Earl Nugent

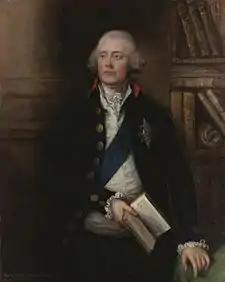

Earl Nugent was a title the Peerage of Ireland. It was created on 21 July 1776 for Robert Craggs-Nugent, 1st Viscount Clare, with remainder, failing heirs male of his body, to his son-in-law The 3rd Earl Temple and the heirs male of his body. Craggs-Nugent had already been made Baron Nugent, of Carlanstown in the County of Westmeath, and Viscount Clare, in the Peerage of Ireland on 19 January 1767. He died 13 October 1788, when the barony and viscountcy became extinct, and the earldom, under the terms of the special remainder, passed to his son-in-law, formerly known as Lord Temple, now The 1st Marquess of Buckingham. The earldom remained in his family until the death of The 5th Earl Nugent, also The 3rd Duke of Buckingham and Chandos, on 26 March 1889. See Viscount Cobham for further history of the title. The barony of Nugent was revived in 1800 in favour of his daughter, Mary, Marchioness of Buckingham. See Baron Nugent.